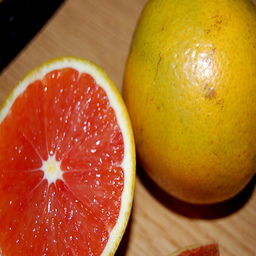
Label: Orange